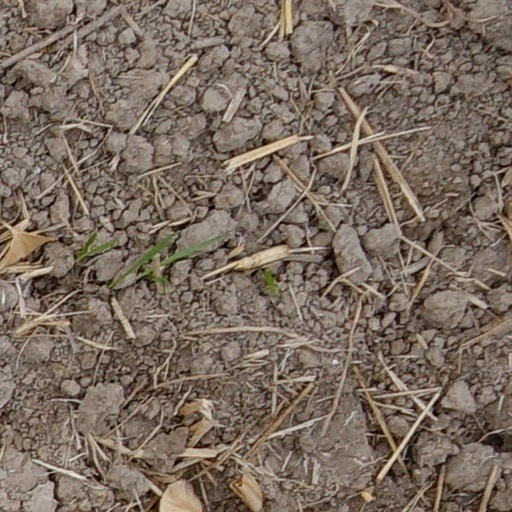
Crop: wheat